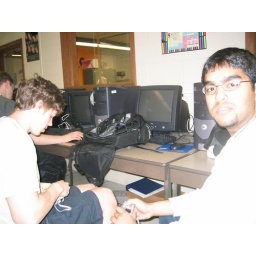
The brown man looks white in this one.